Punter (gridiron football)

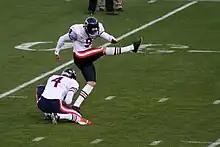
Chicago Bears punter Brad Maynard (#4) holds for placekicker Robbie Gould.

Punters may also impart a spin to the ball that makes it harder to catch, increasing the odds of a muff which may lead to the punter's team regaining possession.